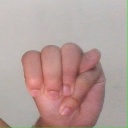
अक्षर: म